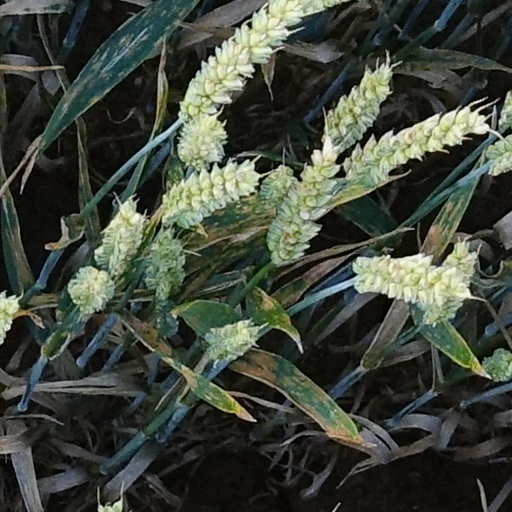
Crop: wheat